Laser

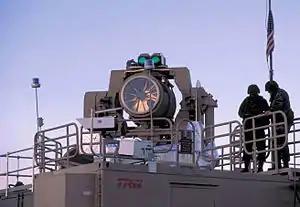
The US–Israeli Tactical High Energy weapon has been used to shoot down rockets and artillery shells

When the laser was first invented, it was called "a solution looking for a problem", although Gould noted numerous possible applications in his notebook and patent applications. Since then, they have become ubiquitous, finding utility in thousands of highly varied applications in every section of modern society, including consumer electronics, information technology, science, medicine, industry, law enforcement, entertainment, and the military. Fiber-optic communication relies on multiplexed lasers in dense wave-division multiplexing (WDM) systems to transmit large amounts of data over long distances.